SMS Irene

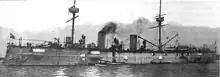
at anchor

In June 1897, Otto von Diederichs arrived in Asia to command the Cruiser Division; he first took the squadron to visit ports in northern Japan. While in Hakotade, he transferred to to cross the Sea of Japan to Vladvostock. Diederichs spent the rest of the year reconnoitering the region for a suitable naval base. In late October, had to put into Hong Kong for extensive engine maintenance, which was completed on 30 November. She rejoined the fleet on 3 December. In the meantime, Diederichs had completed the seizure of the Jiaozhou Bay Leased Territory; the Cruiser Division was sent reinforcements and promoted to the East Asia Squadron. was assigned to I Division of the squadron. joined the rest of the unit there on 2 December. In mid-April 1898, was sent to receive periodic maintenance (though the location is disputed; according to the historians Hans Hildebrand, Albert Röhr, and Hans-Otto Steinmetz, was sent to Nagasaki, Japan, for the work, while Terrell Gottschall states that the ship went to Shanghai. In any event, the ship was soon recalled, following the outbreak of the Spanish–American War, which implicated the Spanish colony in the Philippines.